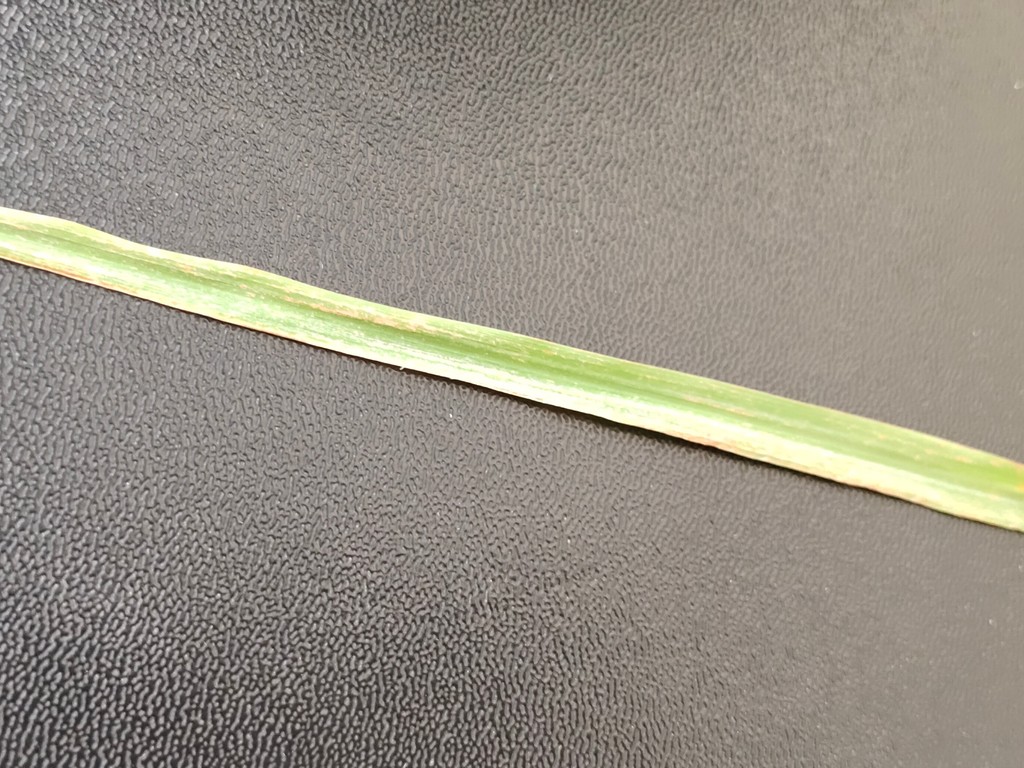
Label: Unhealthy